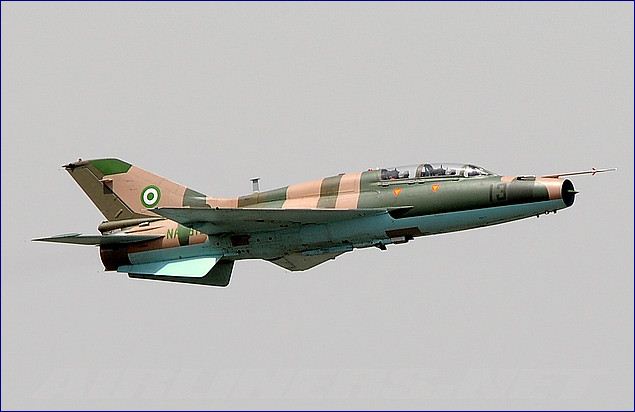
Vehicle type: Planes